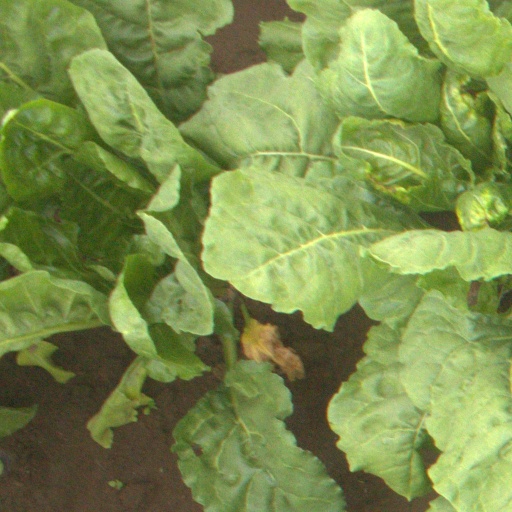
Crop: sugar beet